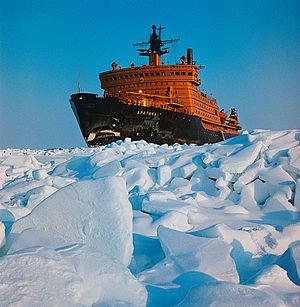
L’Arktika, premier du nom, est un brise-glace nucléaire soviétique de classe Arktika. Il est mis en service en 1975. Il est célèbre pour avoir été, le 17 août 1977, le premier navire de surface à atteindre le pôle Nord.
L’Union des républiques socialistes soviétiques, par abréviation URSS ou en abrégé Union soviétique, était un État fédéral transcontinental à régime communiste. Cette fédération a existé du 30 décembre 1922 jusqu'à sa dissolution le 26 décembre 1991. La fédération de Russie est l'État continuateur de l'Union soviétique.